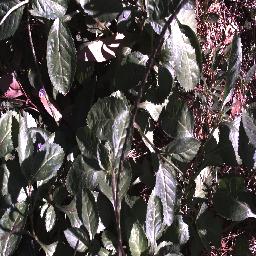
Label: snake_weed